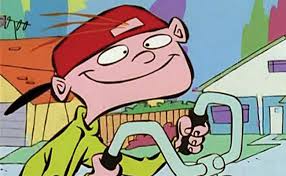
Portrait style: Cartoon Portrait